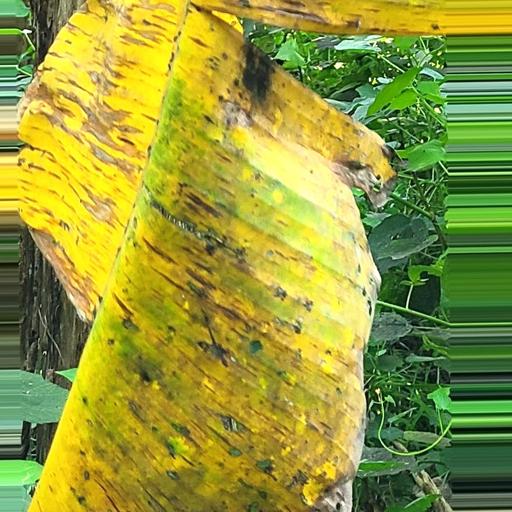
Label: panama_disease